Maritime republics

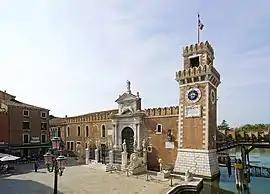
The maritime republics built the ships they needed in their own arsenals. Pictured is the Venetian Arsenal.

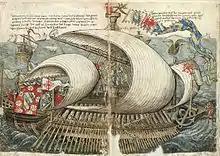
Galley carrying pilgrims to the Holy Land - from the travelogue of Conrad Grünenberg

In the first decades after Italian unification, post-"Risorgimento" patriotism fueled a rediscovery of the Middle Ages linked to a romantic nationalism, in particular to those aspects that seemed to prefigure national glory and the struggle for independence. The phenomenon of the "maritime republics" was then reinterpreted, freed from negative prejudice and placed side by side with the glorious history of the medieval communes; thus it also established itself on a popular level. Celebrating history, the Italian maritime cities did not consider their mutual struggles so much as their common seafaring enterprise. In fact, in the post-unification cultural climate, it was considered essential for the formation of the modern Italian people to remember that within the maritime republics and municipalities arose the industriousness that inaugurated the new civilization.